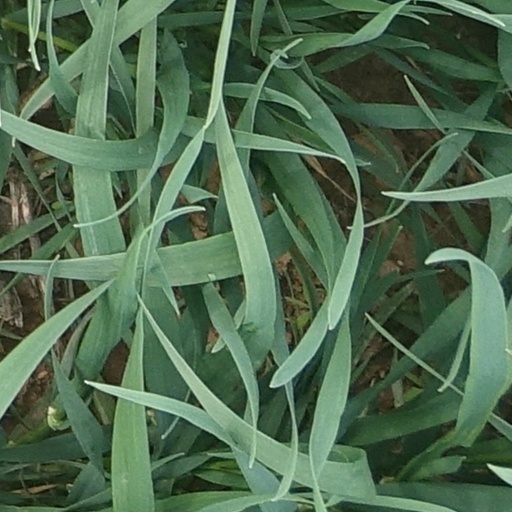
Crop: wheat